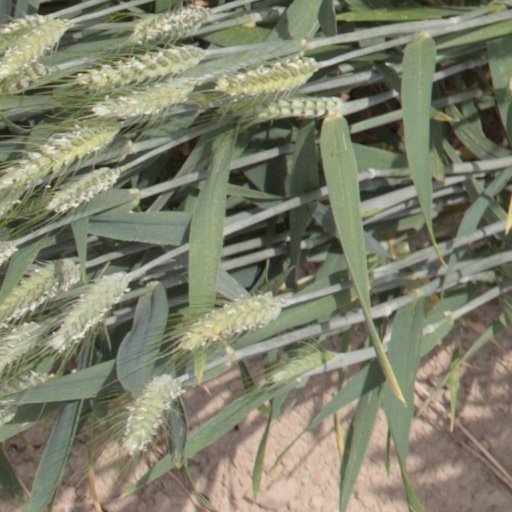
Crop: wheat